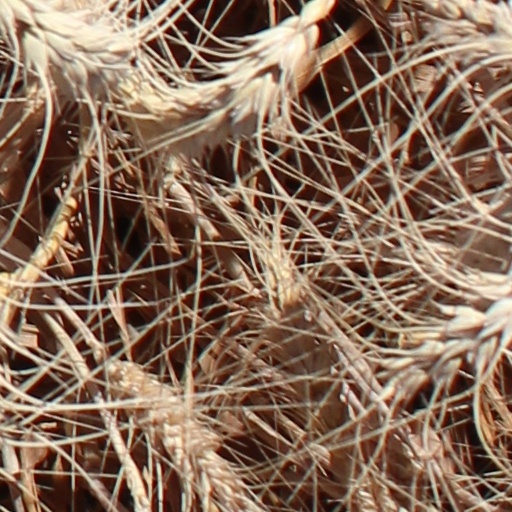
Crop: wheat